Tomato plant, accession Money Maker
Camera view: bottom (45 deg); turntable rotation: 210 degrees
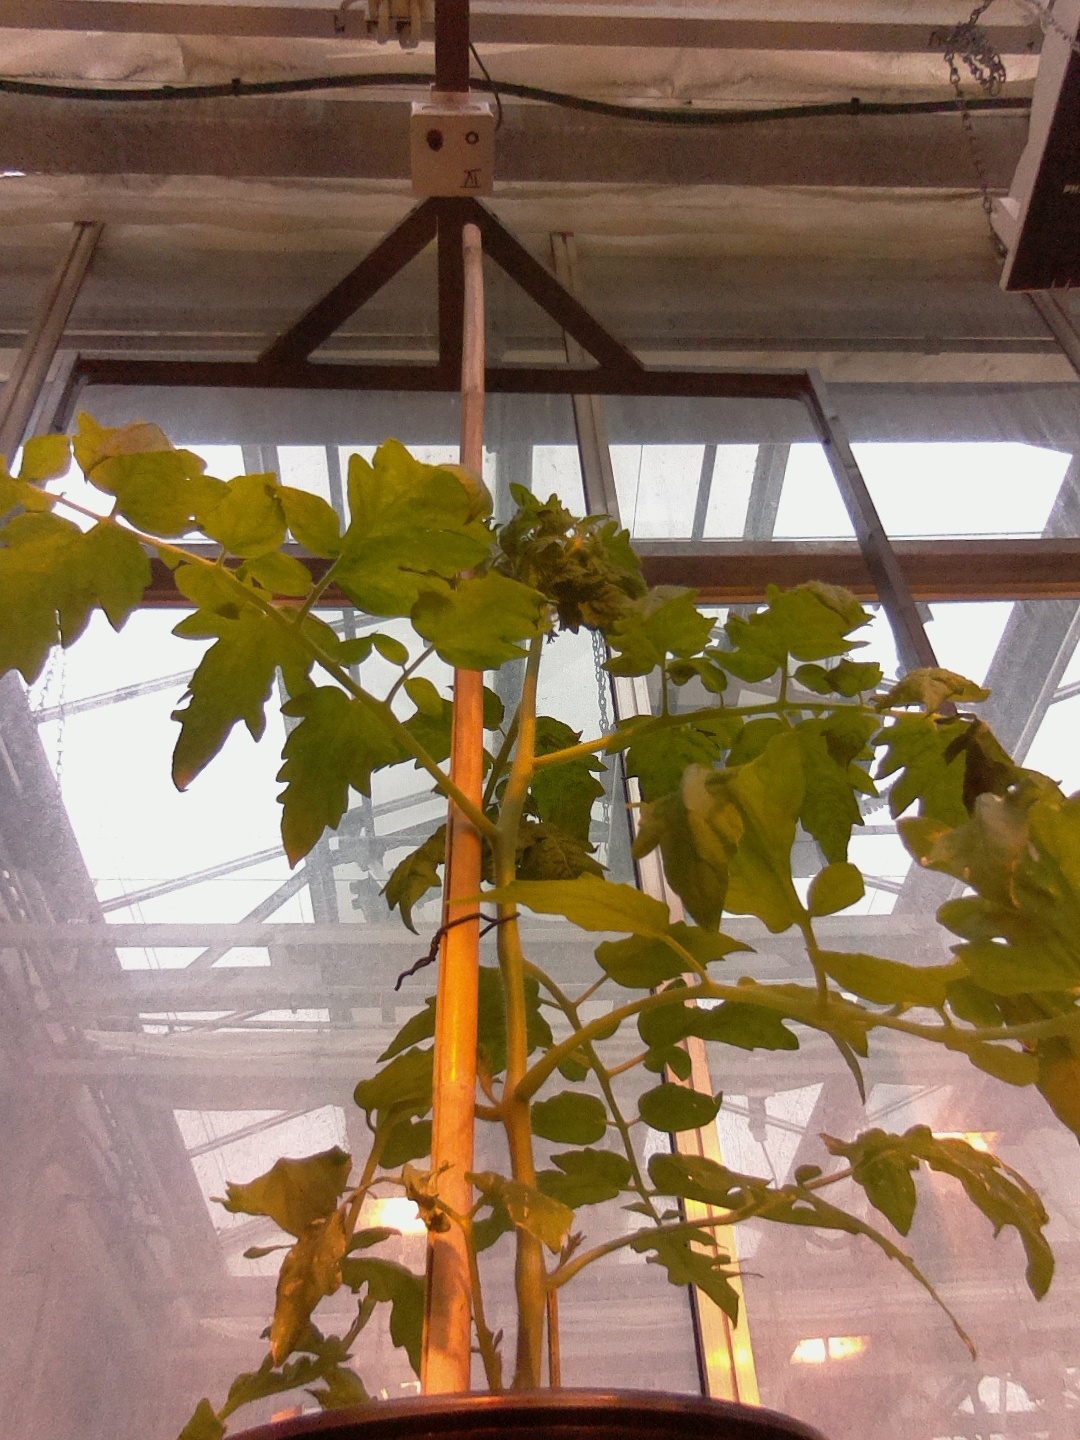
BBCH growth stage 51: First inflorence visible, visible closed flower bud